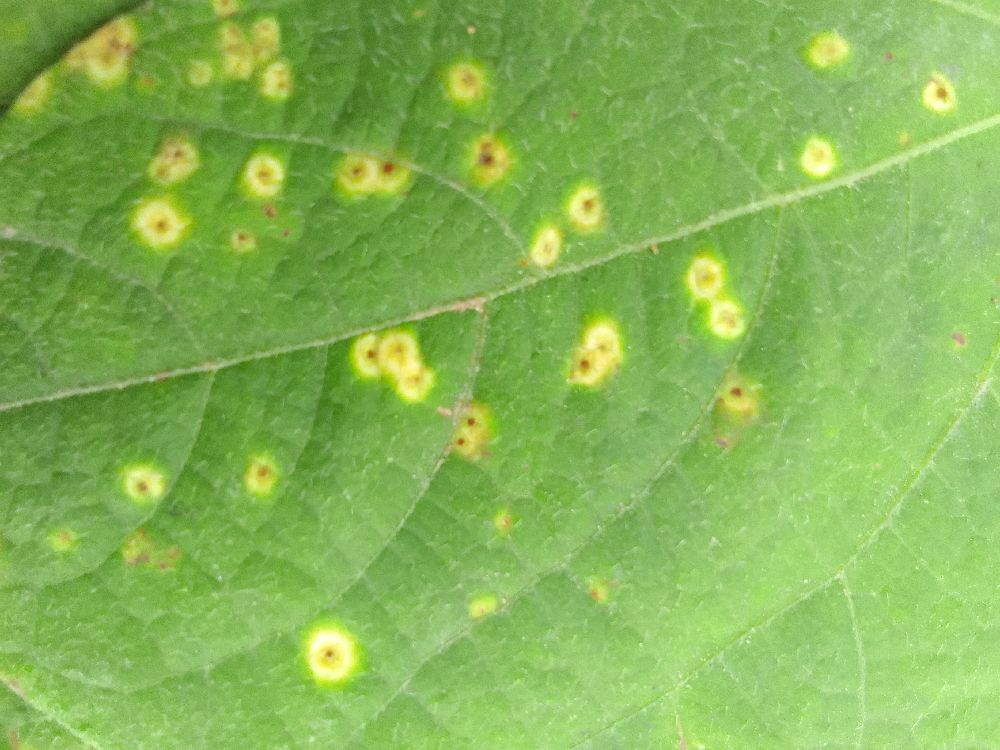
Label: rust